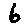
Label: 6